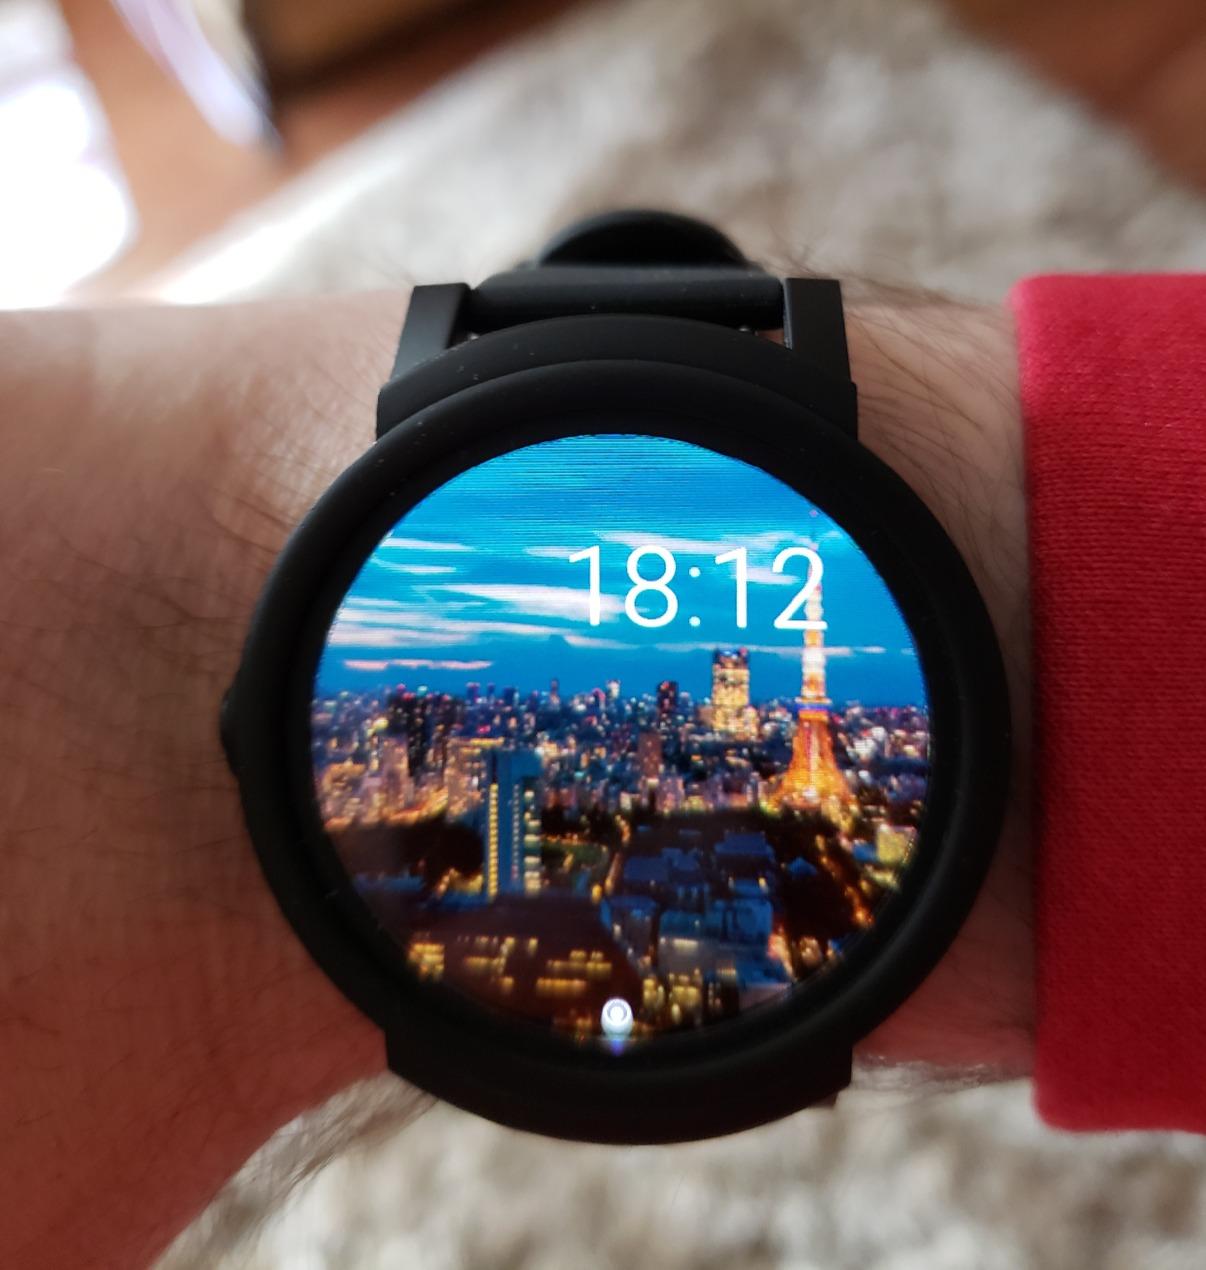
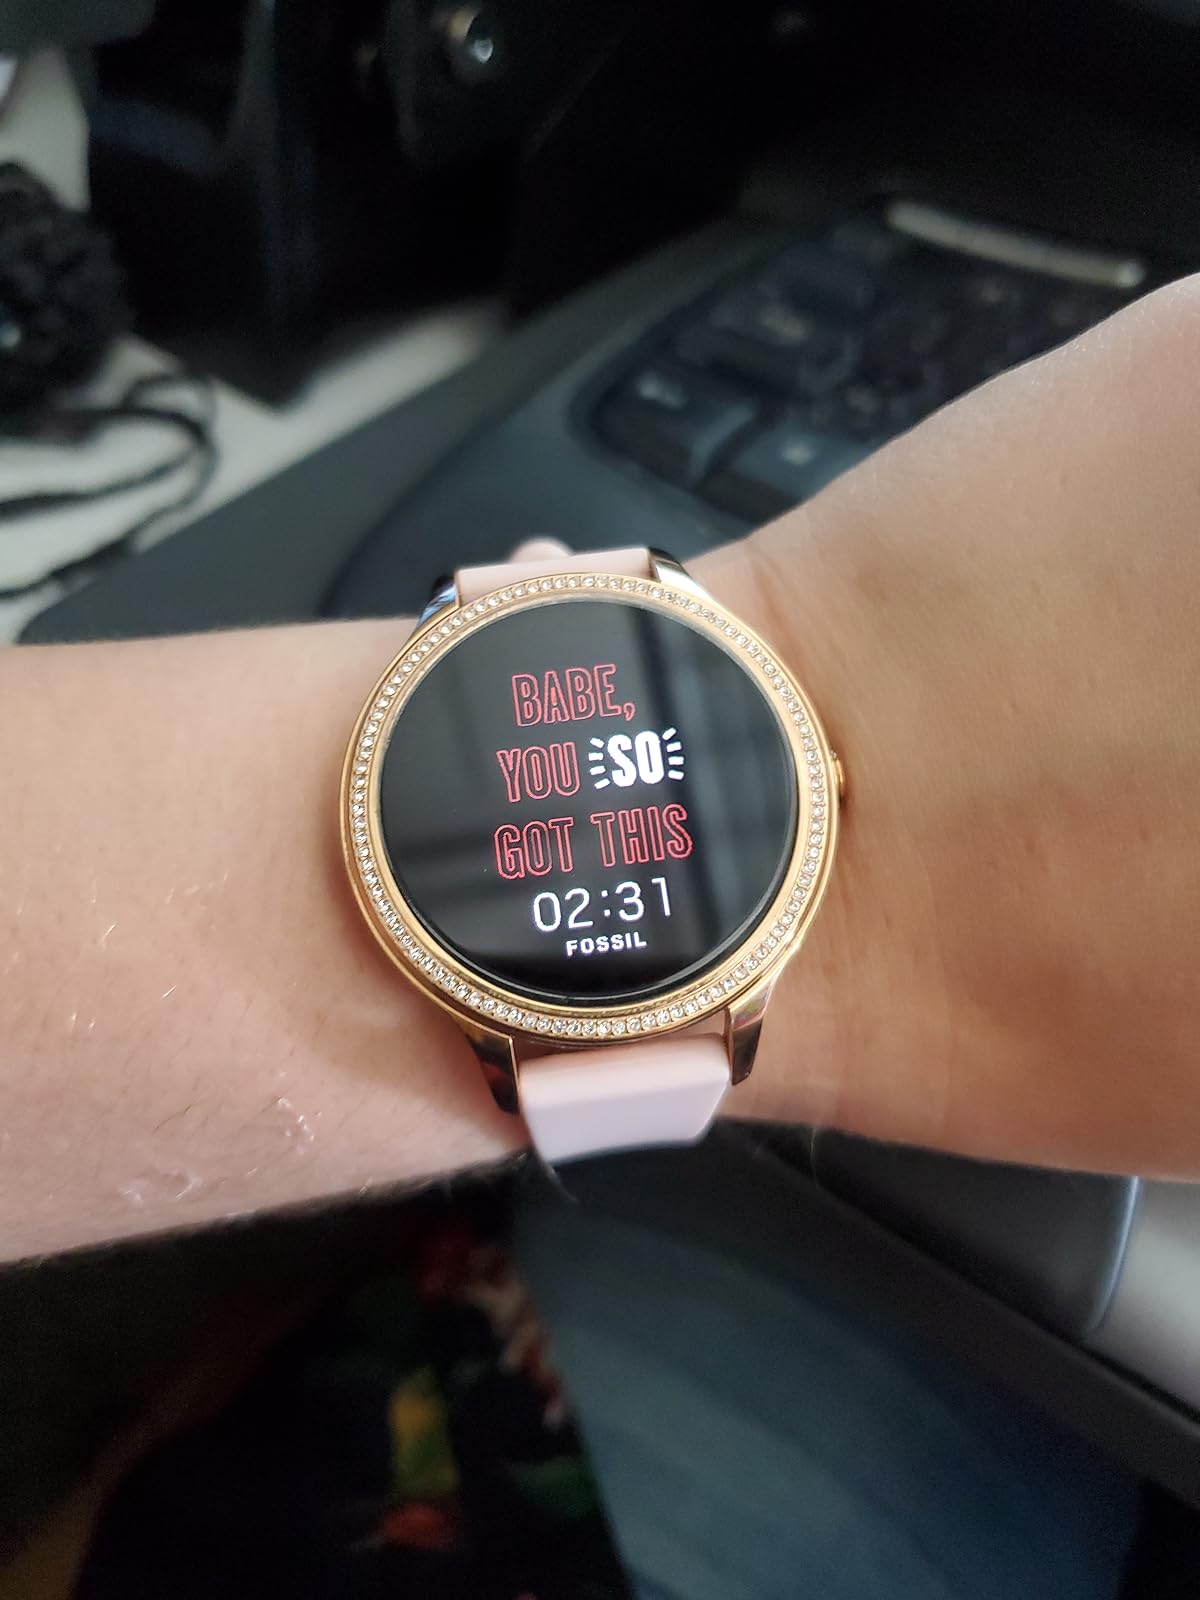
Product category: smartwatch
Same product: no